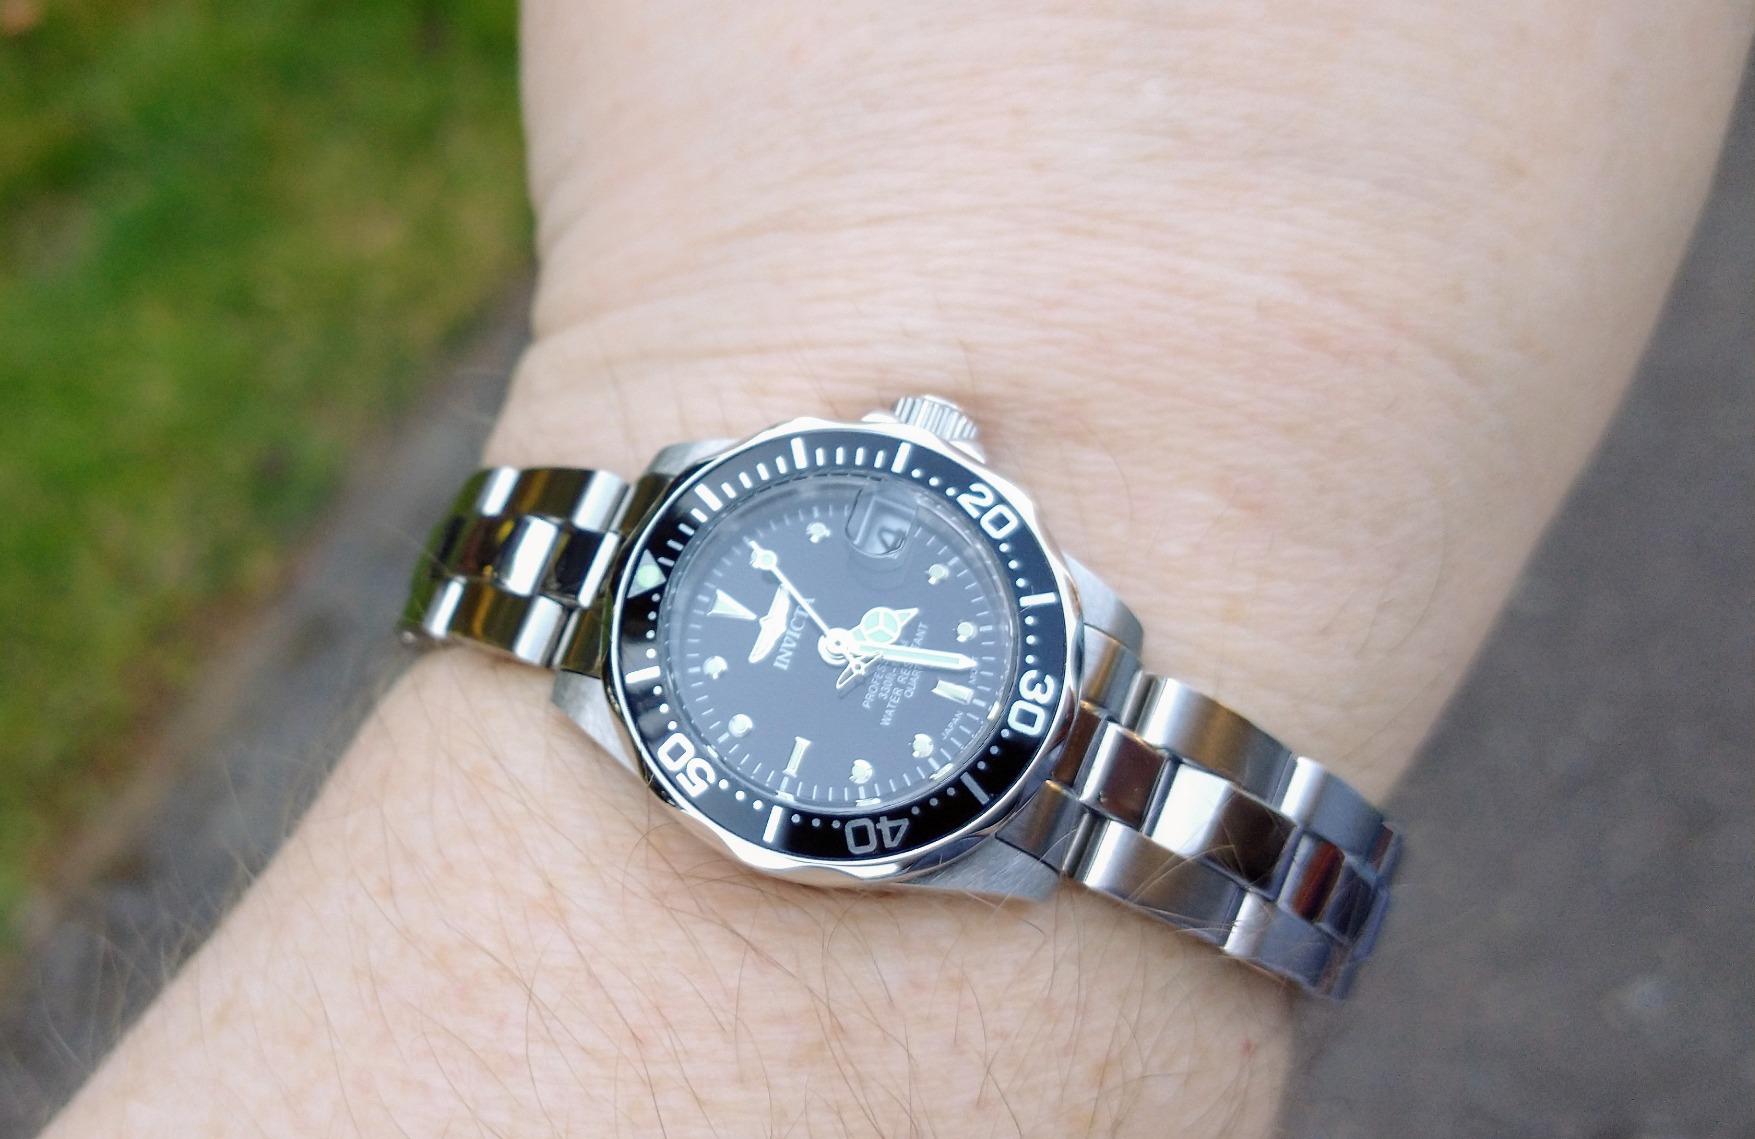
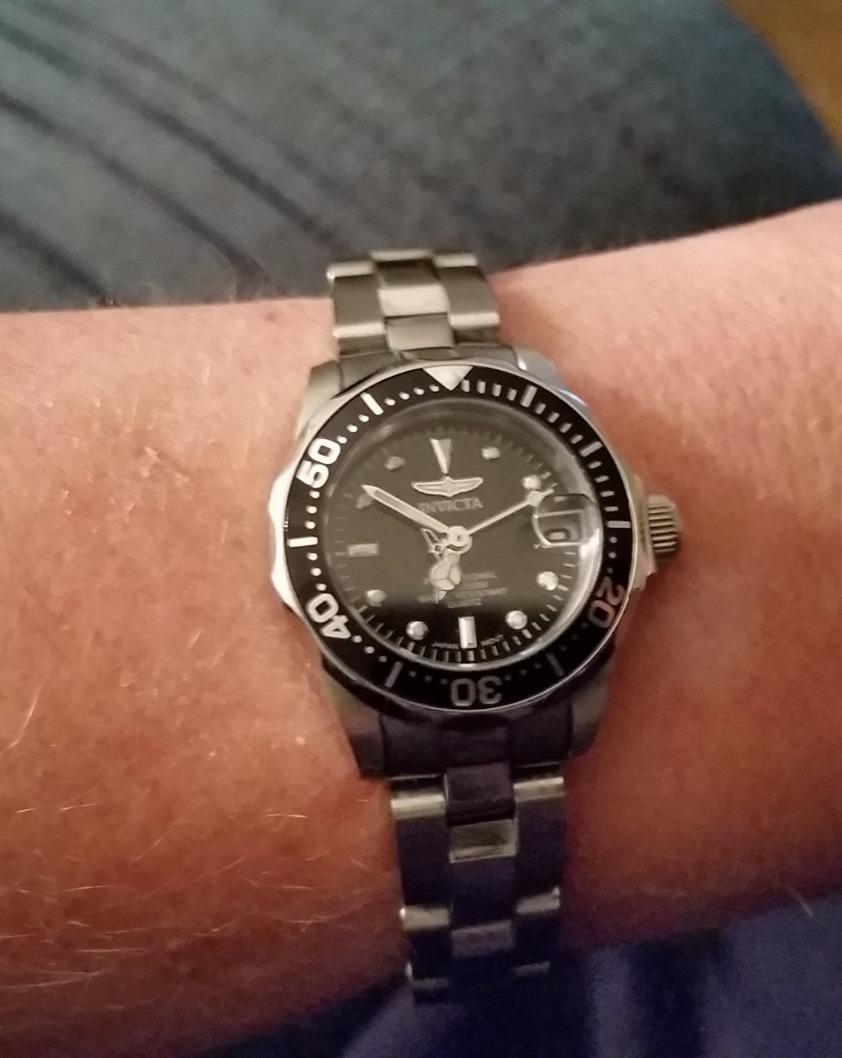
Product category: accessories_watch
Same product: yes